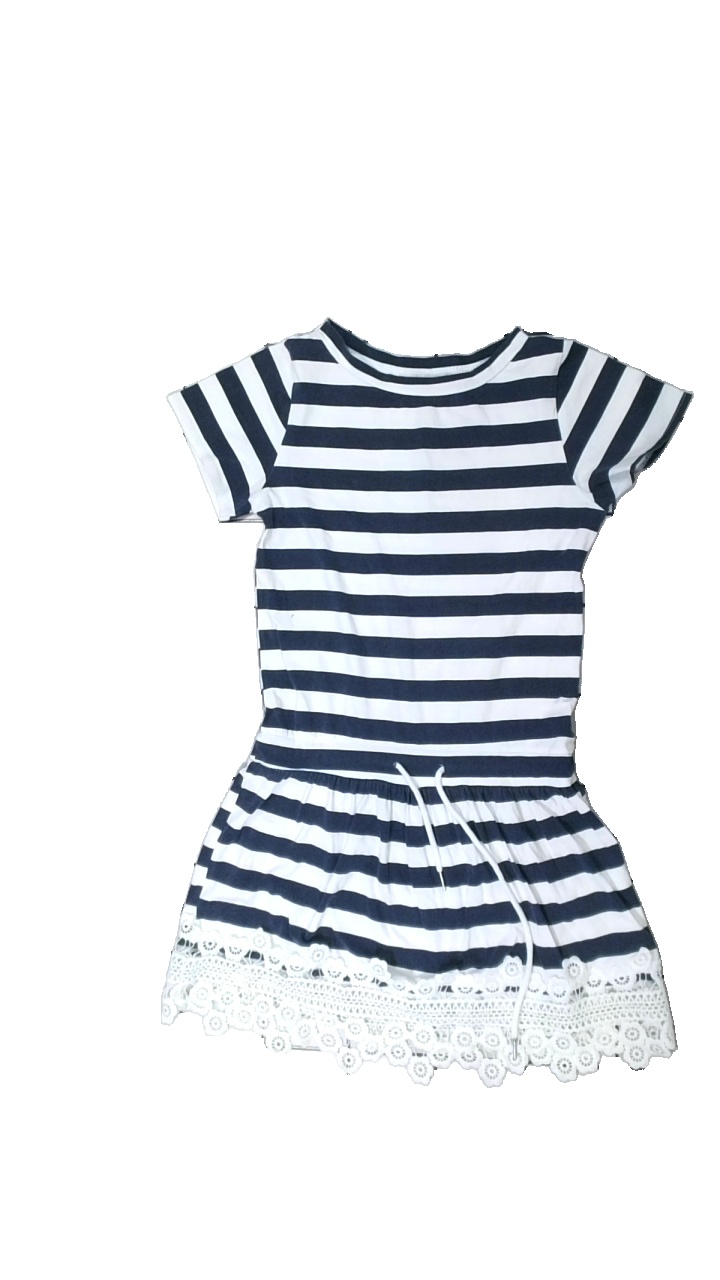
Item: Dress (Ladies)
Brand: Missing
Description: randig klänning med spets längst ner och snöre i midjan. urtvättad
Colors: Blue, White
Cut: Regular
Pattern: Striped
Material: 100% cotton
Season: Summer
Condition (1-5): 2
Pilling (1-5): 5
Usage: Export
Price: <50